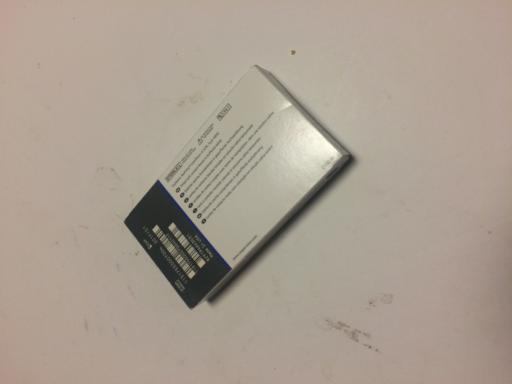
Label: paper